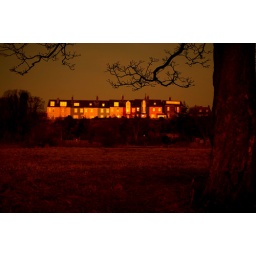
Some of the houses in this terrace are blue or green but such was the light (from the sunset behind me).